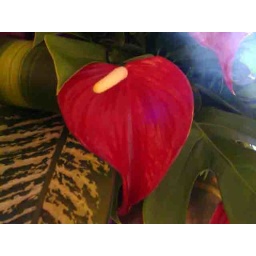
A red flower that was in a floral arrangement in the hotel lobby/